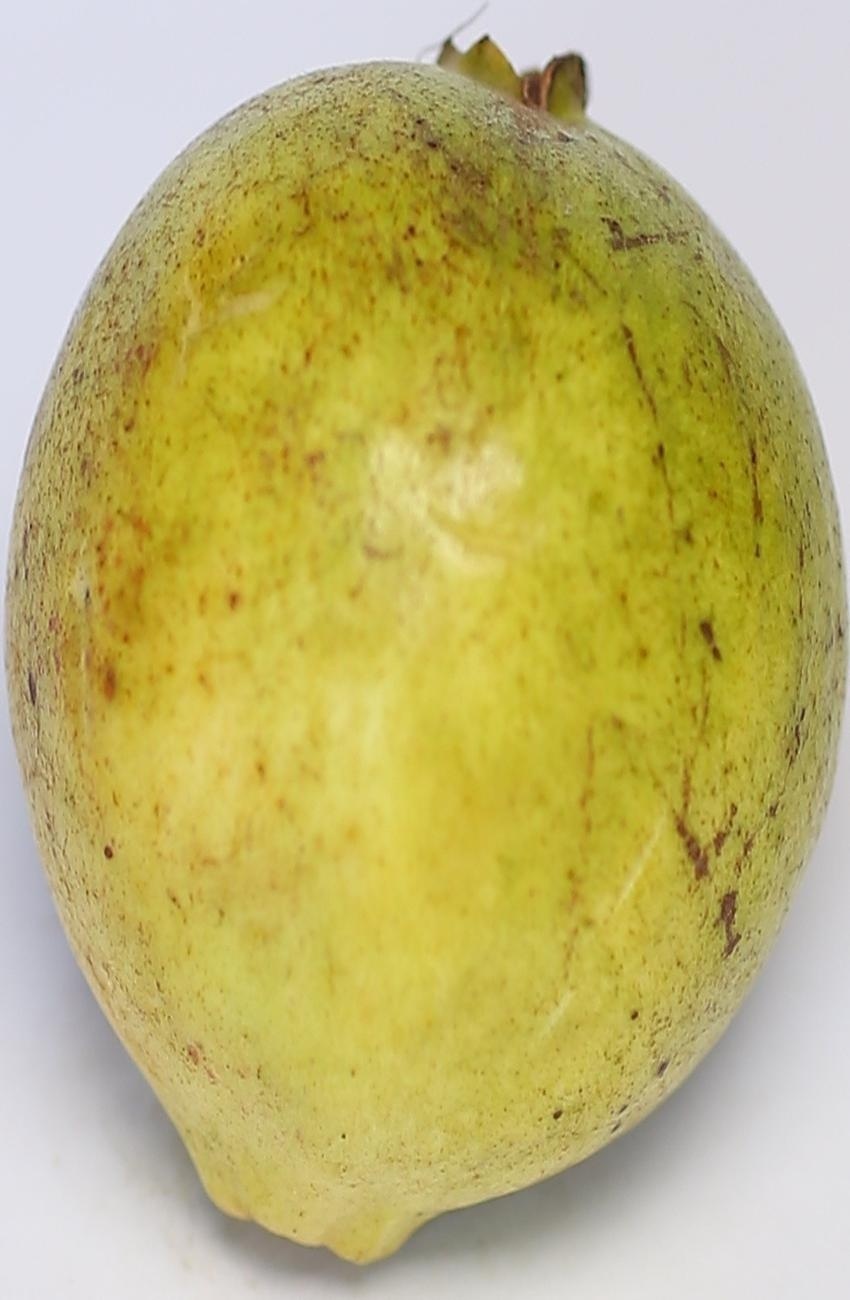
Maturity: mature-green
Variety: riyali